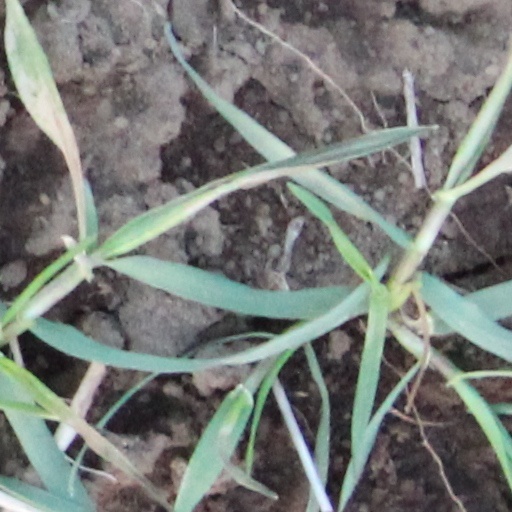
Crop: wheat